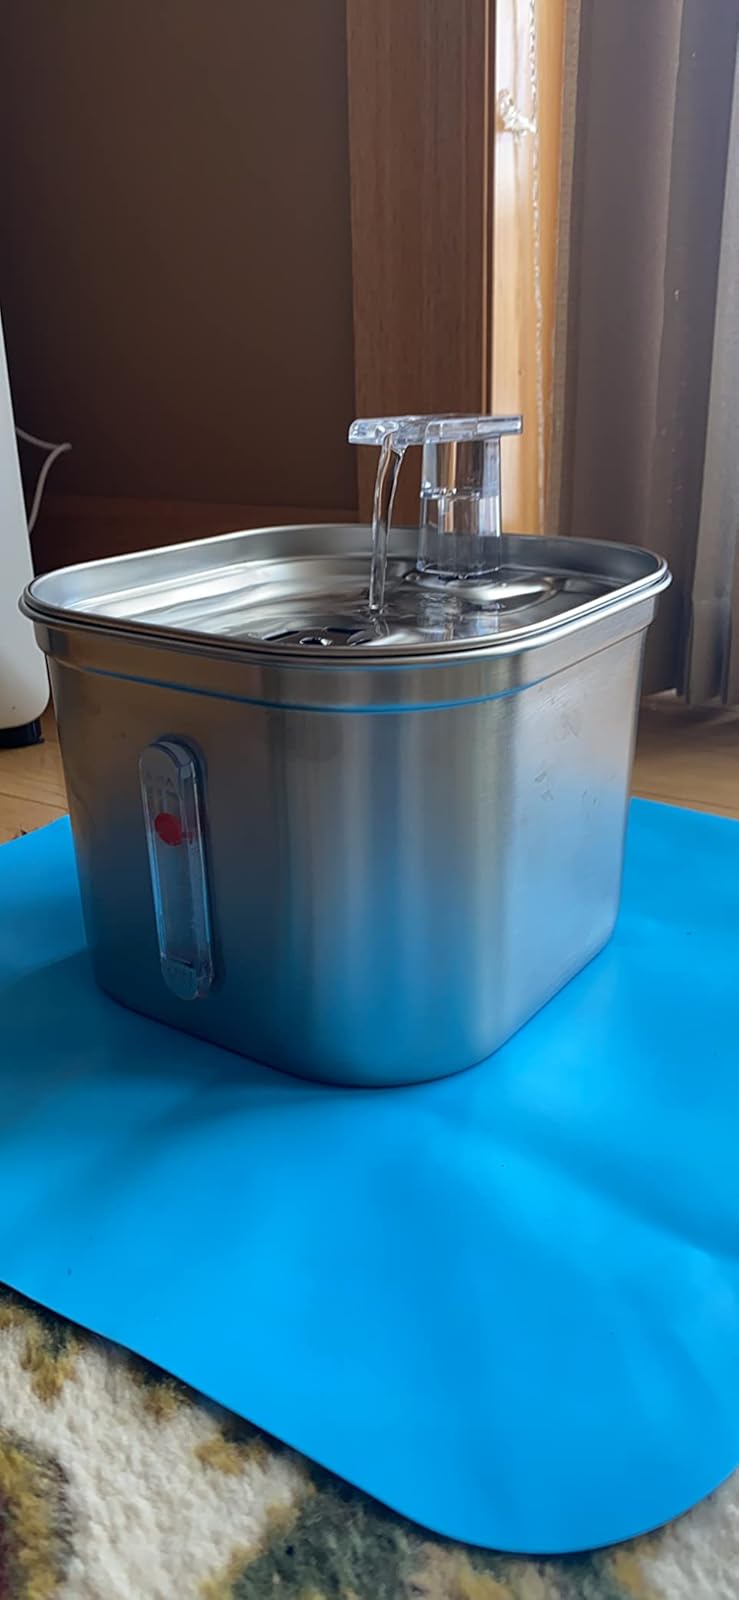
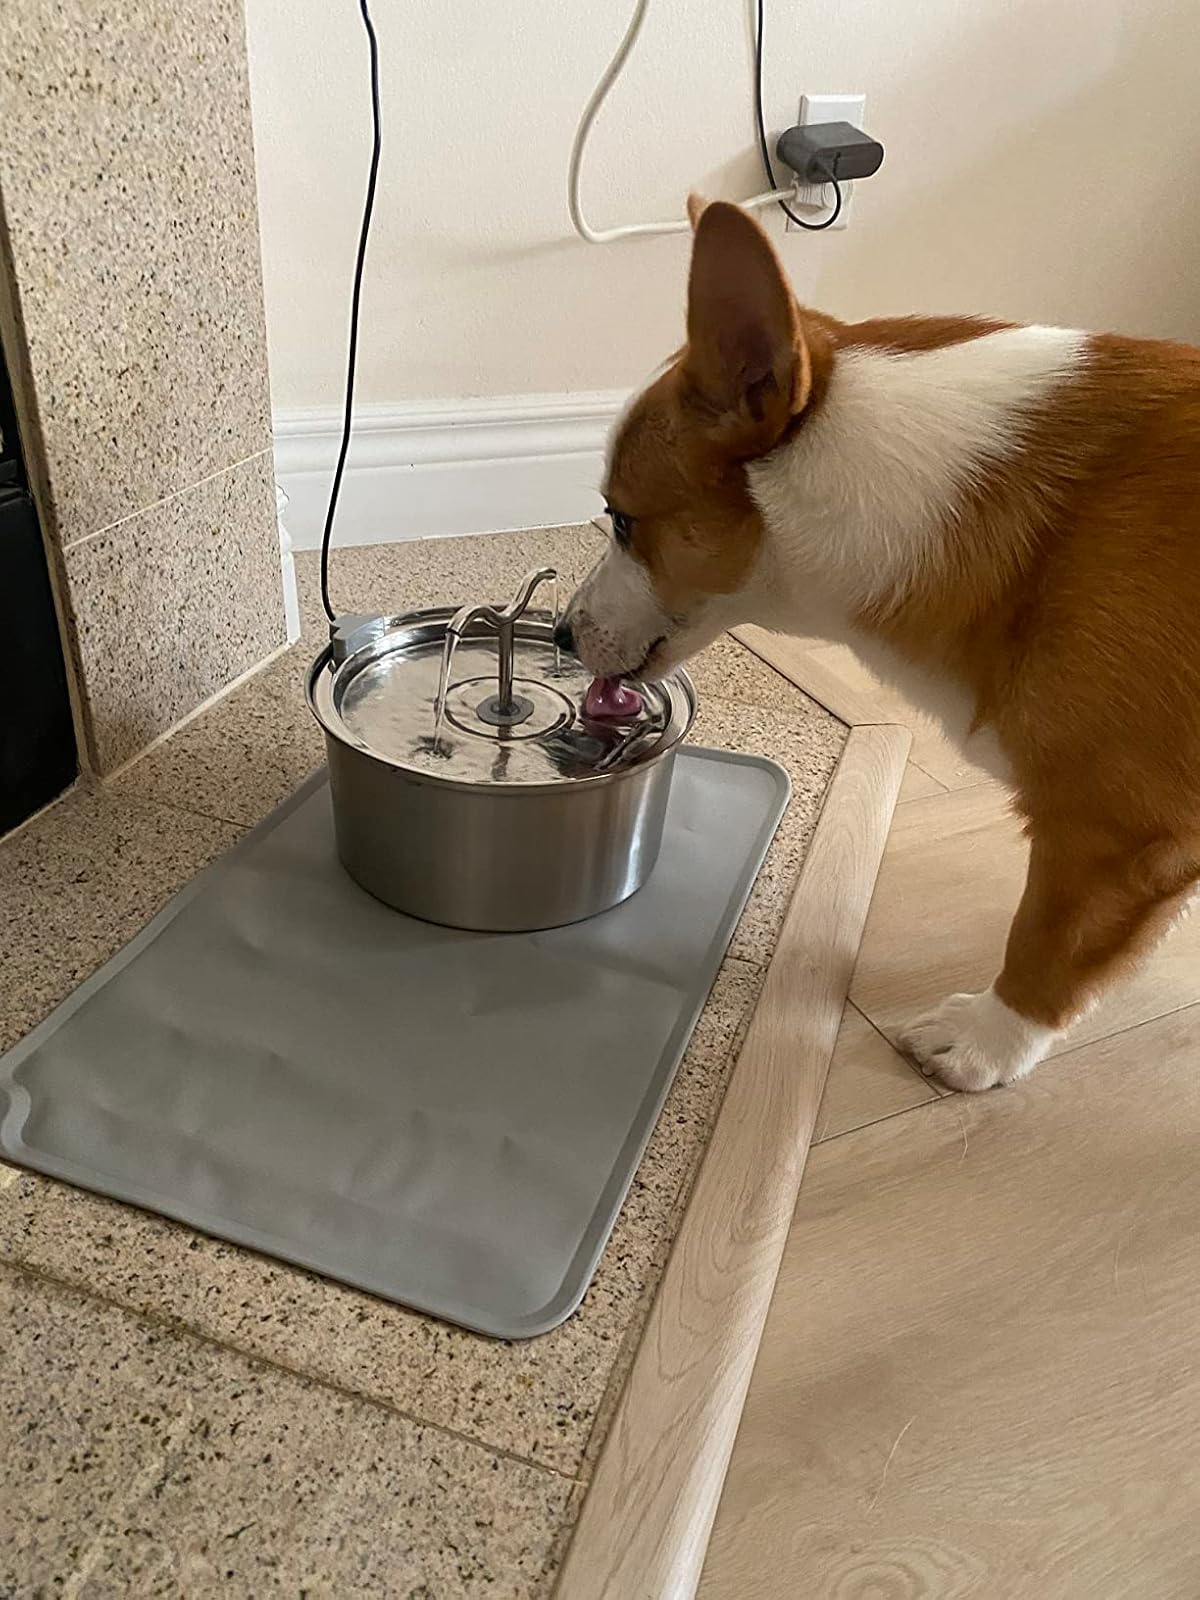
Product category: items_bowl
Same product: no